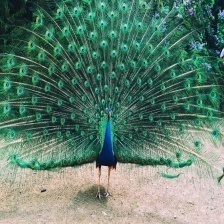
Species: PEACOCK
Scientific name: PAVO CRISTATUS